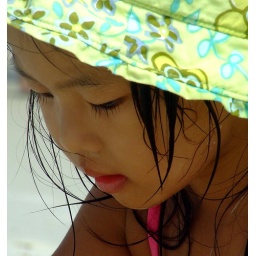
girl playing along haad saikeaw beach in Koh Samet Island...